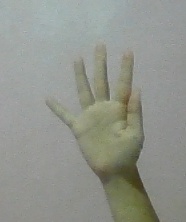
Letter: sheen